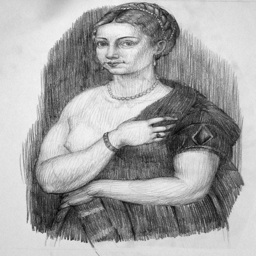
copy after visual artist , in a fur